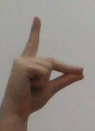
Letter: ta